Smethwick Old Church

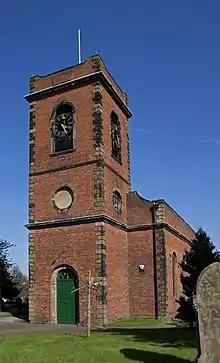

Smethwick Old Church is an Anglican parish church, located in the town of Smethwick, West Midlands, England. It is located on the junction of The Uplands and Church Road, adjacent to the Dorothy Parkes Community Centre and the 18th-century Old Chapel Public House. The church is a Grade II* listed building.